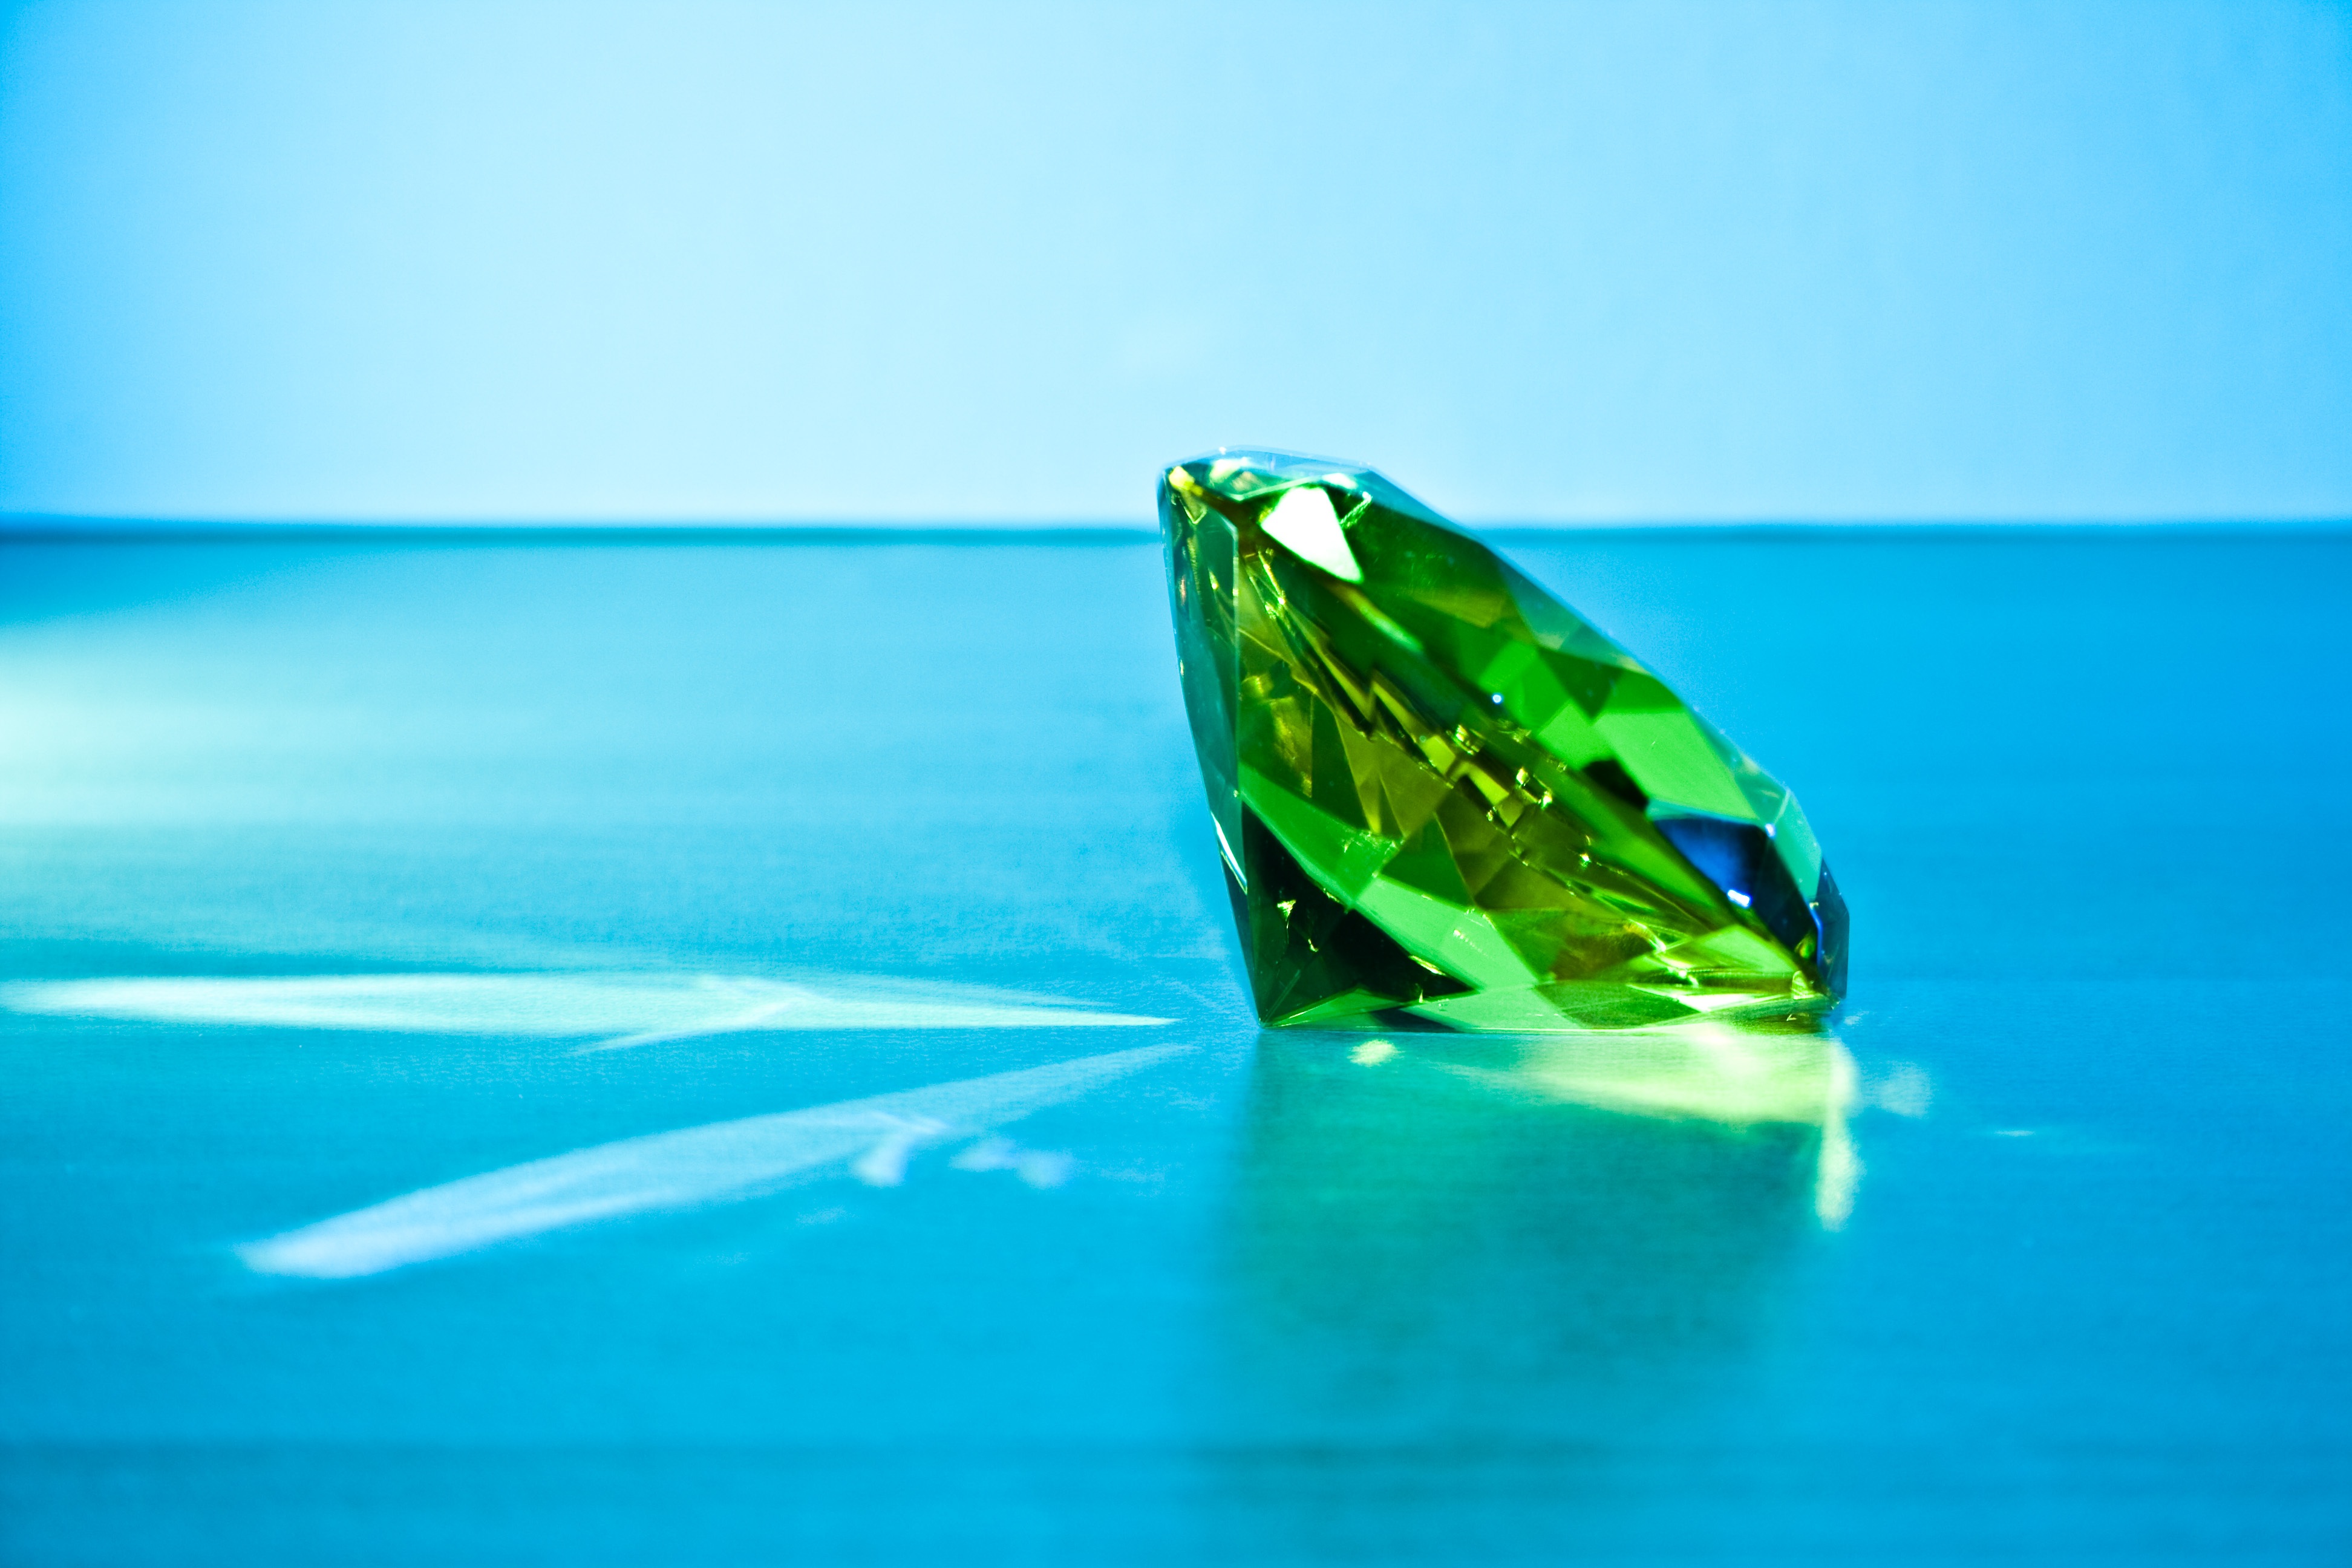
refraction, green, reflection, blue, yellow, jewellery, diamond, shape, emerald, gemstone, macro photography, glass stone, fashion accessory